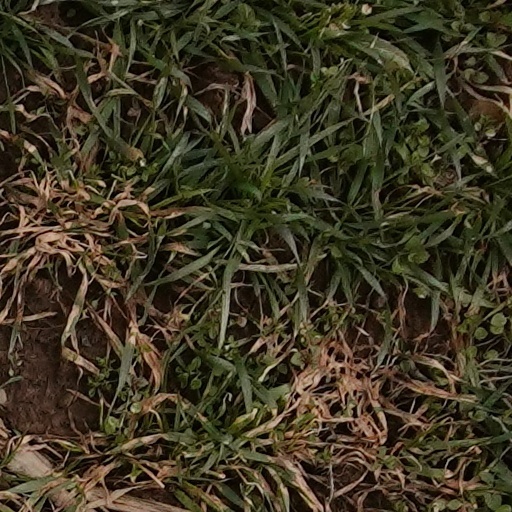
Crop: wheat